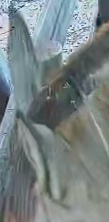
Face region: ears (position_of_ears)
Pain indicator: not_present